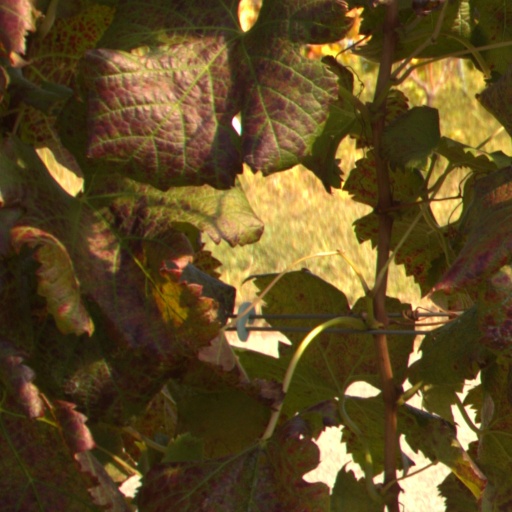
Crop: grape